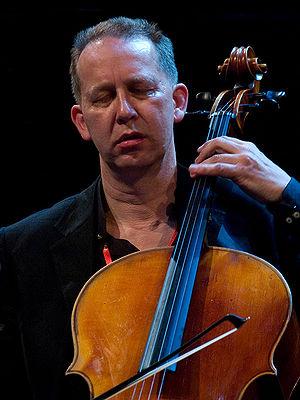
Ernst Reijseger est un violoncelliste et un compositeur néerlandais. Inclassable, il se situe aux croisées des chemins entre musique contemporaine, free jazz, avant-garde jazz, et musique improvisée.